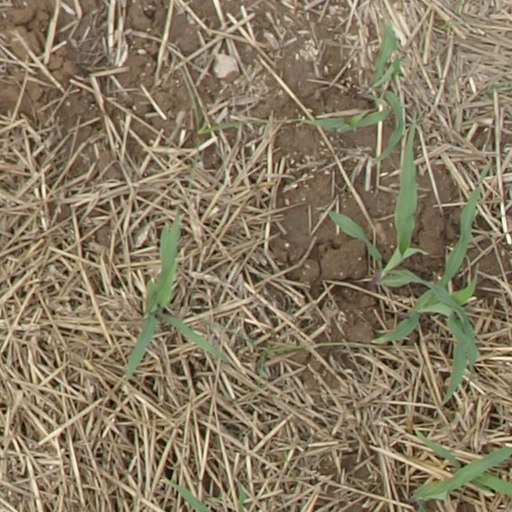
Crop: maize; corn